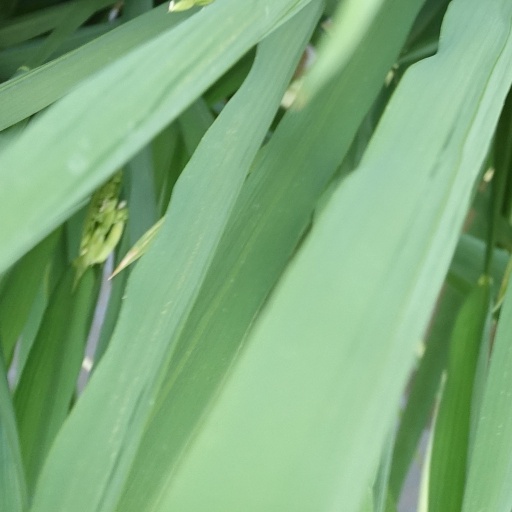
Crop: rice